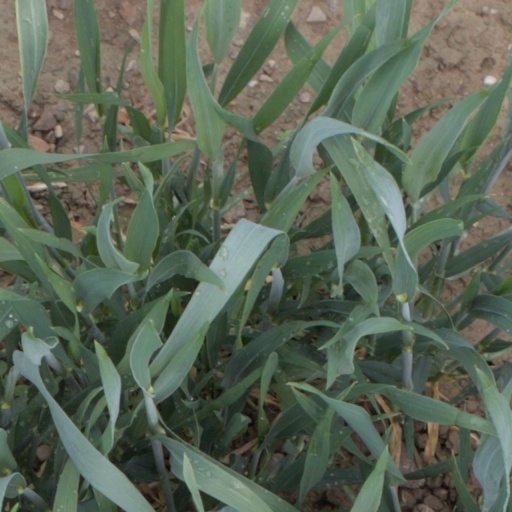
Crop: wheat